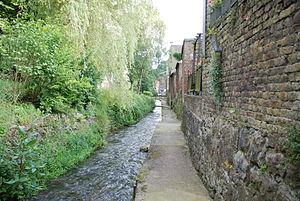
Ry de Vaux traversant Nessonvaux, derrière les maisons de la rue Large."
Le Ry de Vaux est un petit ruisseau de Belgique, affluent de la Vesdre dans laquelle il se jette à Nessonvaux. On trouve une salle de banquets, ancien moulin sur son cours: le Moulin du Ry-de-Vaux. Il prend sa source à Olne, près du lieu-dit Falise et descend le vaux sur 4 km. Il draine un bassin versant encaissé de 14 km² environ. Son affluent, le ruisseau de la Hazienne qui vient de Soiron est plus long.